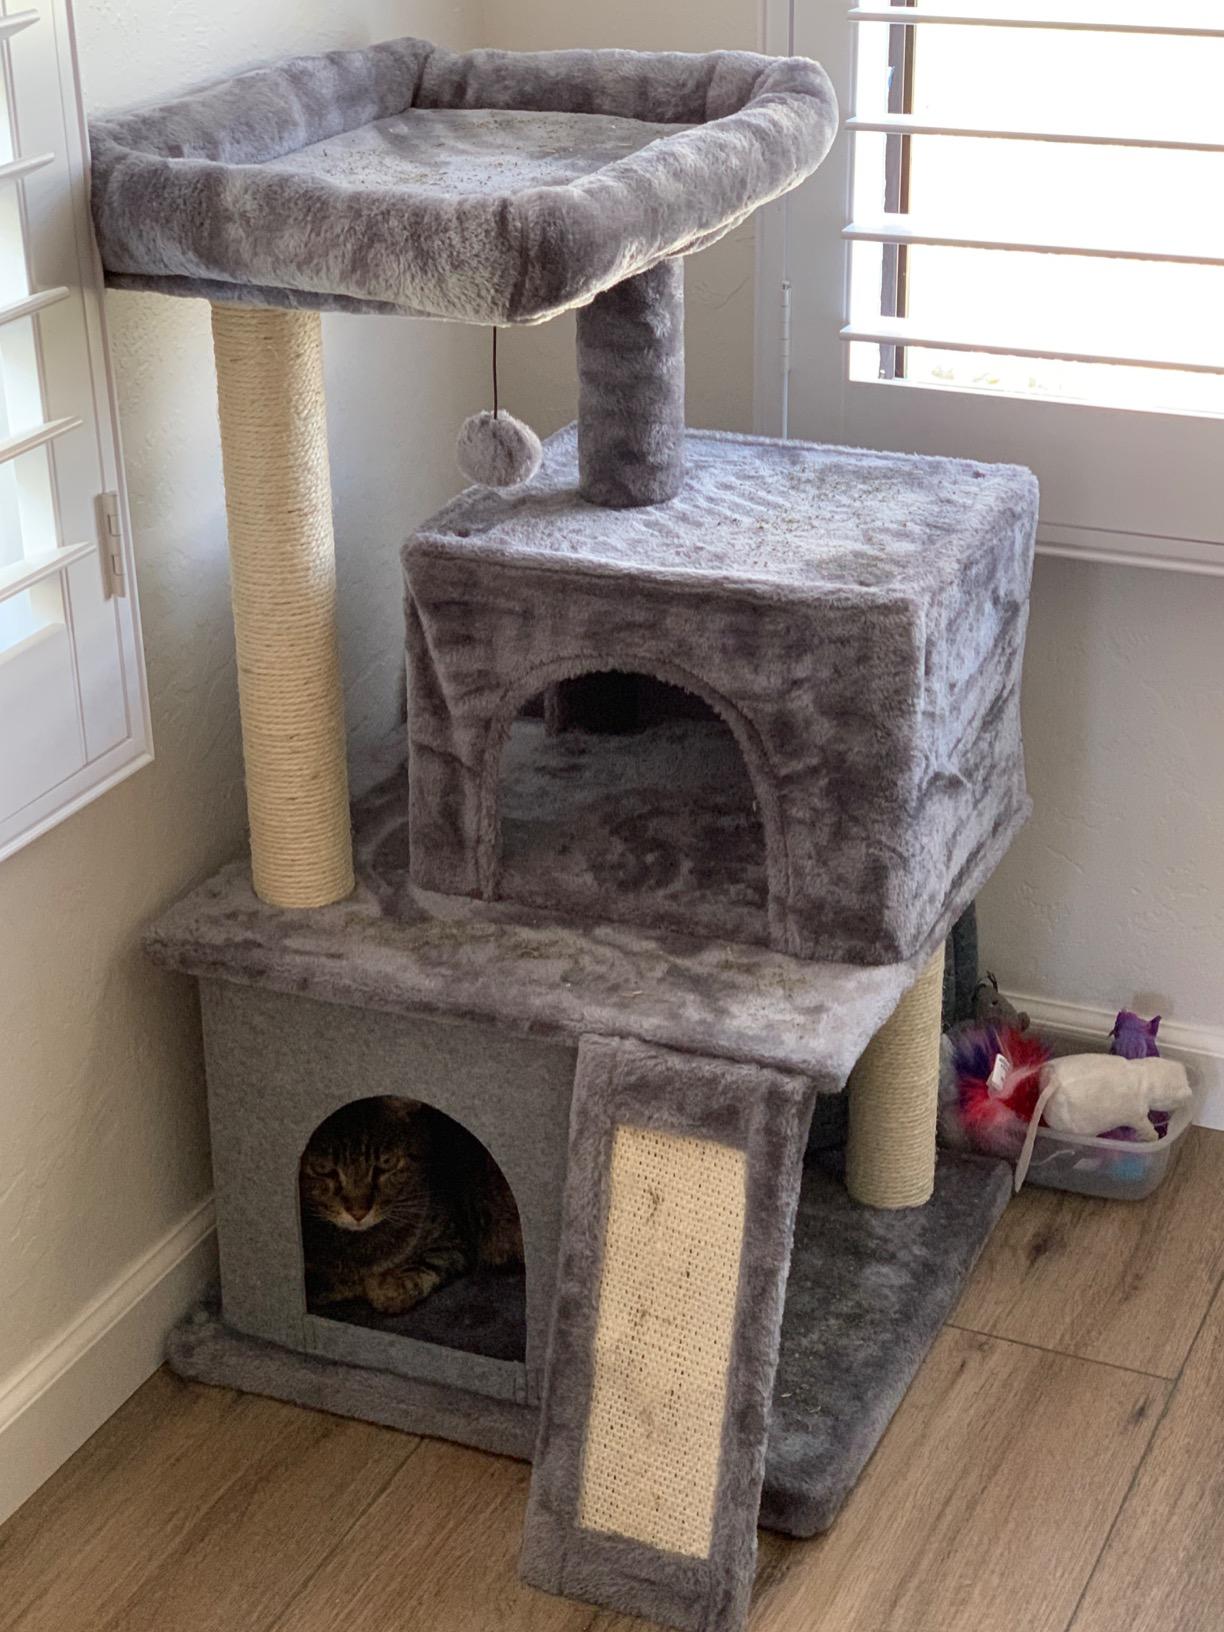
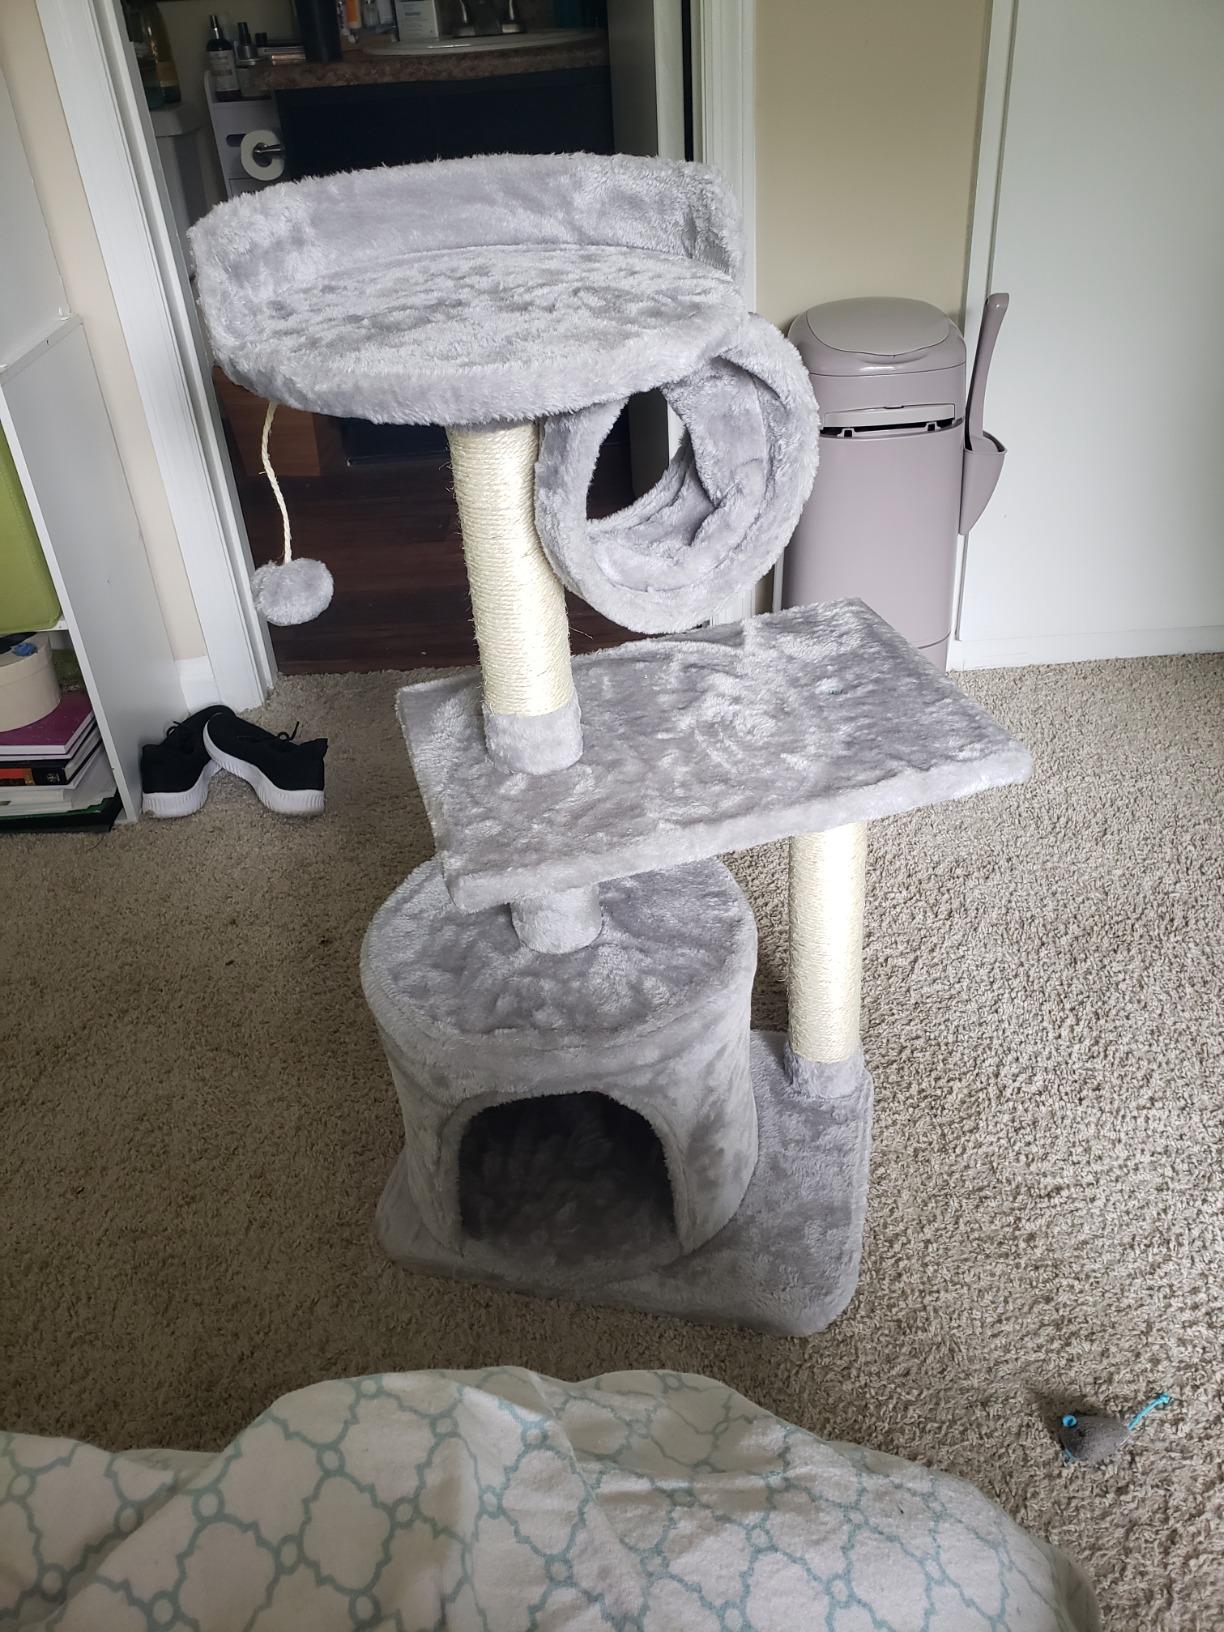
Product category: items_cat tree
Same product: no